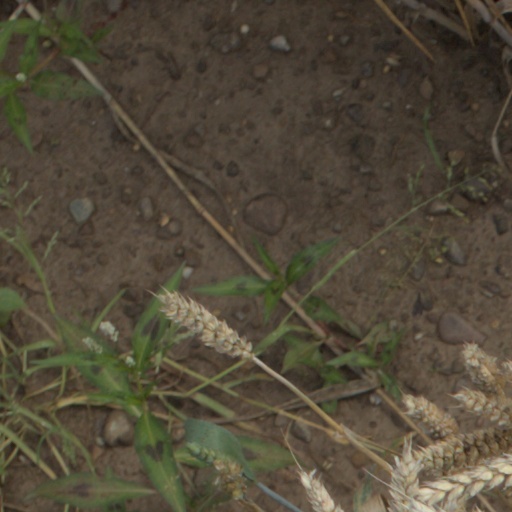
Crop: wheat